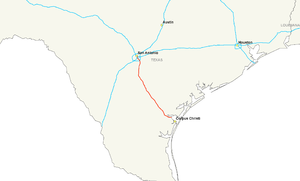
L'Interstate 37 est une autoroute inter-États située à l'intérieur du Texas. Son extrémité sud est à Corpus Christi, à la jonction de la U.S. Route 181 et de la Texas State Highway 35. Son extrémité nord est à San Antonio, à l'Interstate 35 ou la I-37 devient la U.S. Route 281, une autoroute majeure.